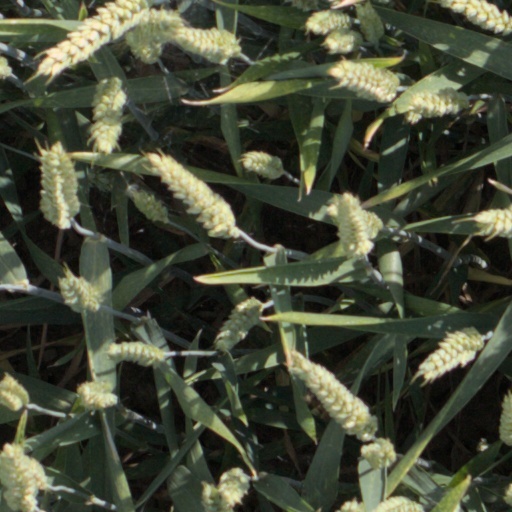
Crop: wheat